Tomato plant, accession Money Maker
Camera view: vertical (180 deg); turntable rotation: 60 degrees
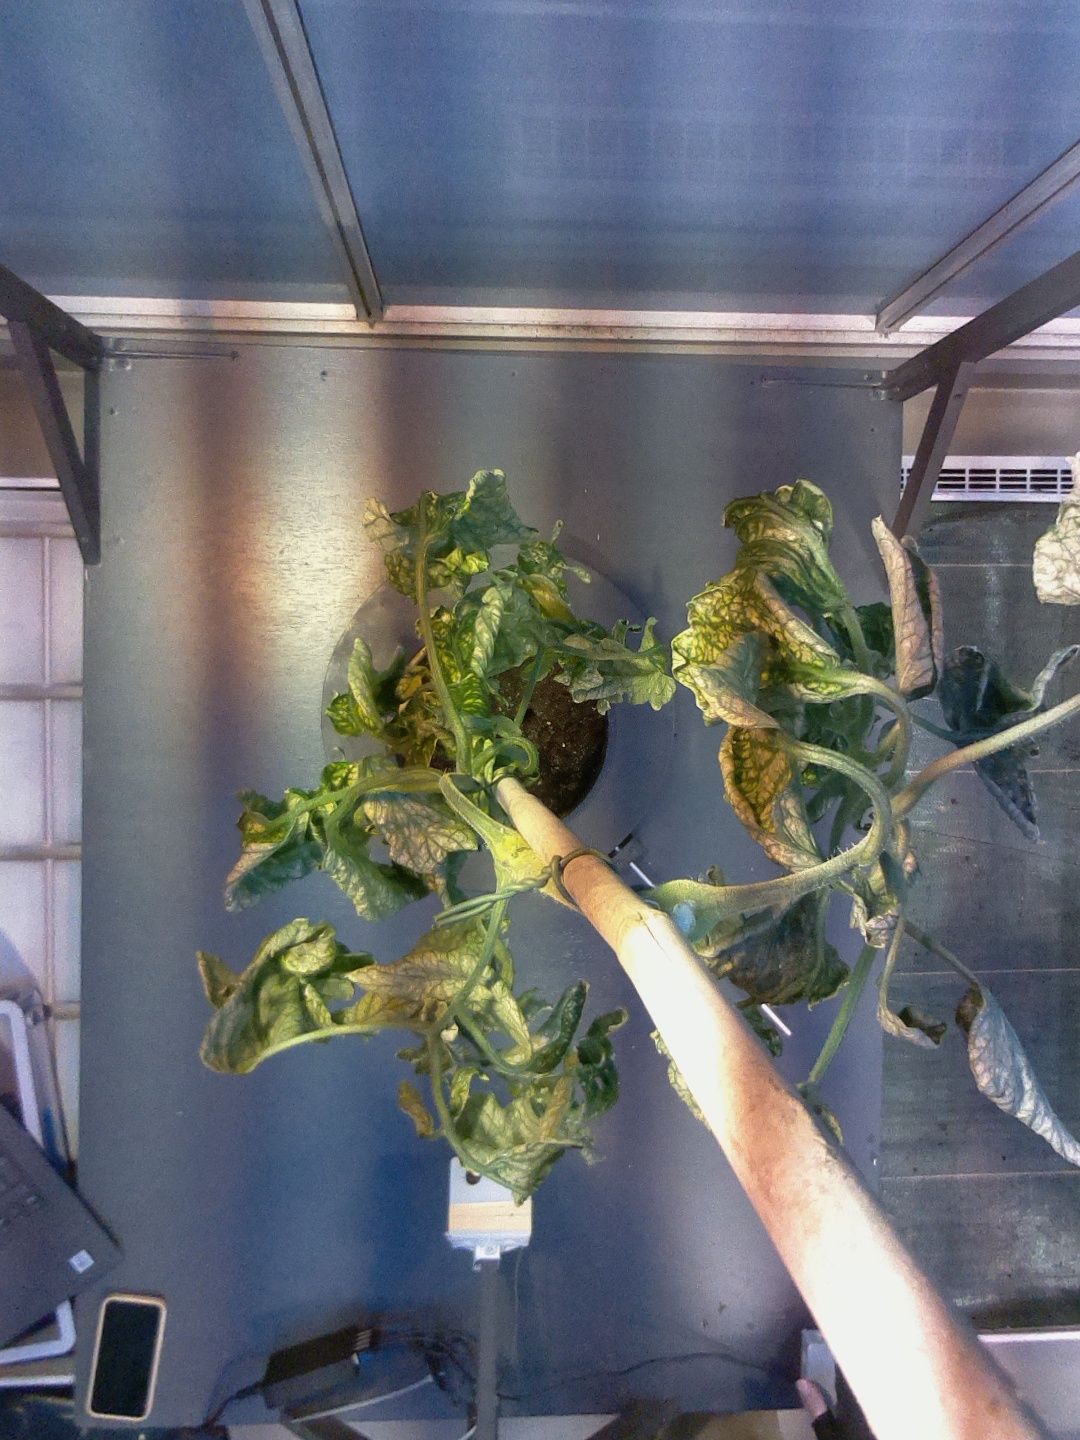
BBCH growth stage 52: 2 inflorescences visible